Question: Please indicate a possible affordance area of baseball bat that can be used for holding
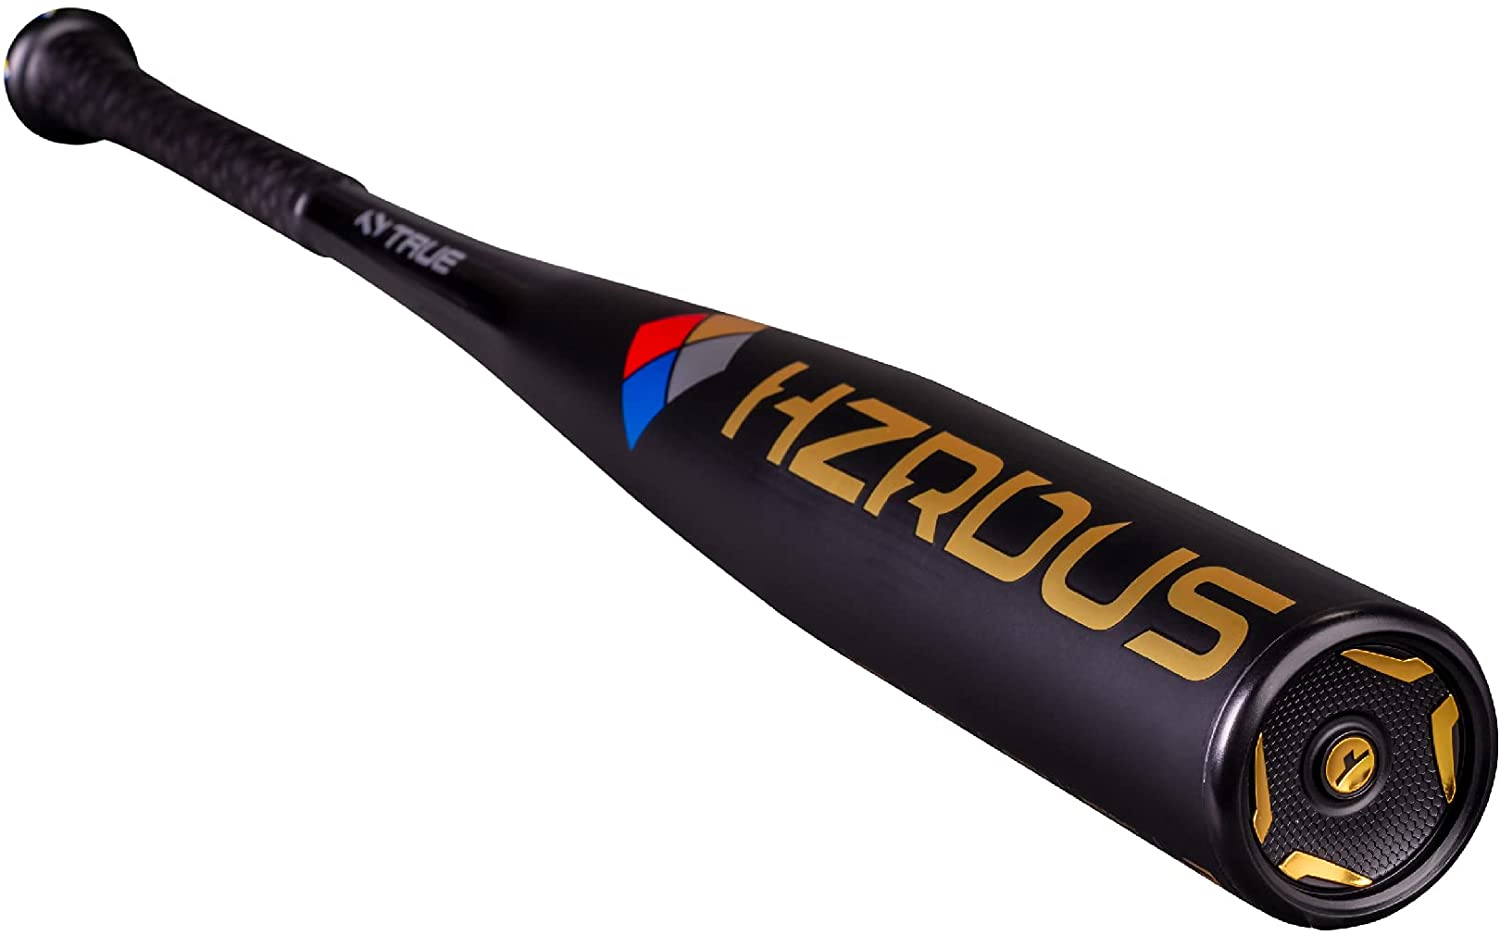
Answer: [0.5029, 4.375, 496.141, 341.556]